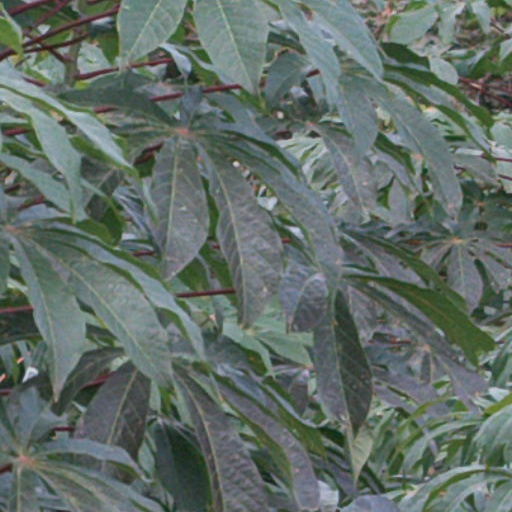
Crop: cassava